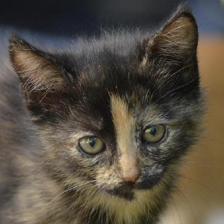
Label: animals